Islam in Egypt

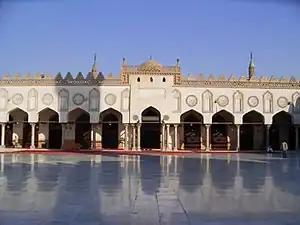
Al-Azhar Mosque in Cairo, Egypt.

Muslim rulers remained in control of Egypt for the next six centuries, with Cairo as the seat of the Fatimid Caliphate. With the end of the Ayyubid dynasty, the Mamluks, a Turco-Circassian military caste, took control about 1250. By the late 13th century, Egypt linked the Red Sea, India, Malaya, and East Indies. The mid-14th-century Black Death killed about 40% of the country's population.